Norwegian Guide and Scout Association

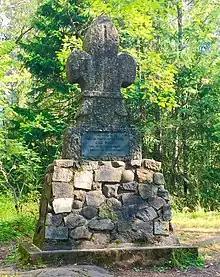
The Dons monument erected on Sarabråten near Oslo, where the first Norwegian Scout group was founded.

Thanks to Norway's economical and constitutional ties to Britain, Norway was among the early nations where scouting emerged. The first scouting activity took place in 1909, and in 1910, the 1st Christiania Scout group was established in the then named Christiania (later Oslo) as Norway's first official Scout group. In early 1911 the 2nd Christiania was founded. These two initial scout troops founded the Norwegian Boy-Scout association in February of the same year, marking the official beginning of the Scout Movement in Norway.